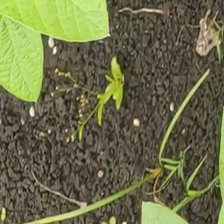
Weed species: Digitaria_SP_(Digitaria Sanguinalis )